Switching noise jitter

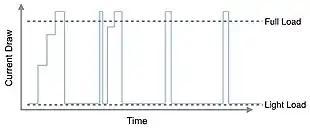
Fig. 1 Current draw profile of load utilizing power saving modes (i.e. Pulsed Applications)

Switching Noise Jitter (SNJ) is the aggregation of variability of noise events in the time-domain on the supply bias of an electronic system, in particular with a voltage regulated supply bias incorporated with closed-loop (feedback) control, for instance, SMPS. SNJ is measurable using real-time spectral histogram analysis and expressed as a rate of occurrence in percentage. The existence of SNJ was firstly demonstrated and termed by TransSiP Inc in 2016 and 2017 at the Applied Power Electronics Conference (APEC), and reviewed with experts at Tektronix prior to be featured as a case study published by Tektronix. The discovery of SNJ was also featured in multiple articles published by "Planet Analog" magazine and EDN Network. Difficult to filter using conventional LC networks due to variability in both time and frequency domains, SNJ can introduce random errors in analog to digital conversion, affecting both data integrity and system performance in digital communications and location-based services (viz GPS, Satellite positioning)